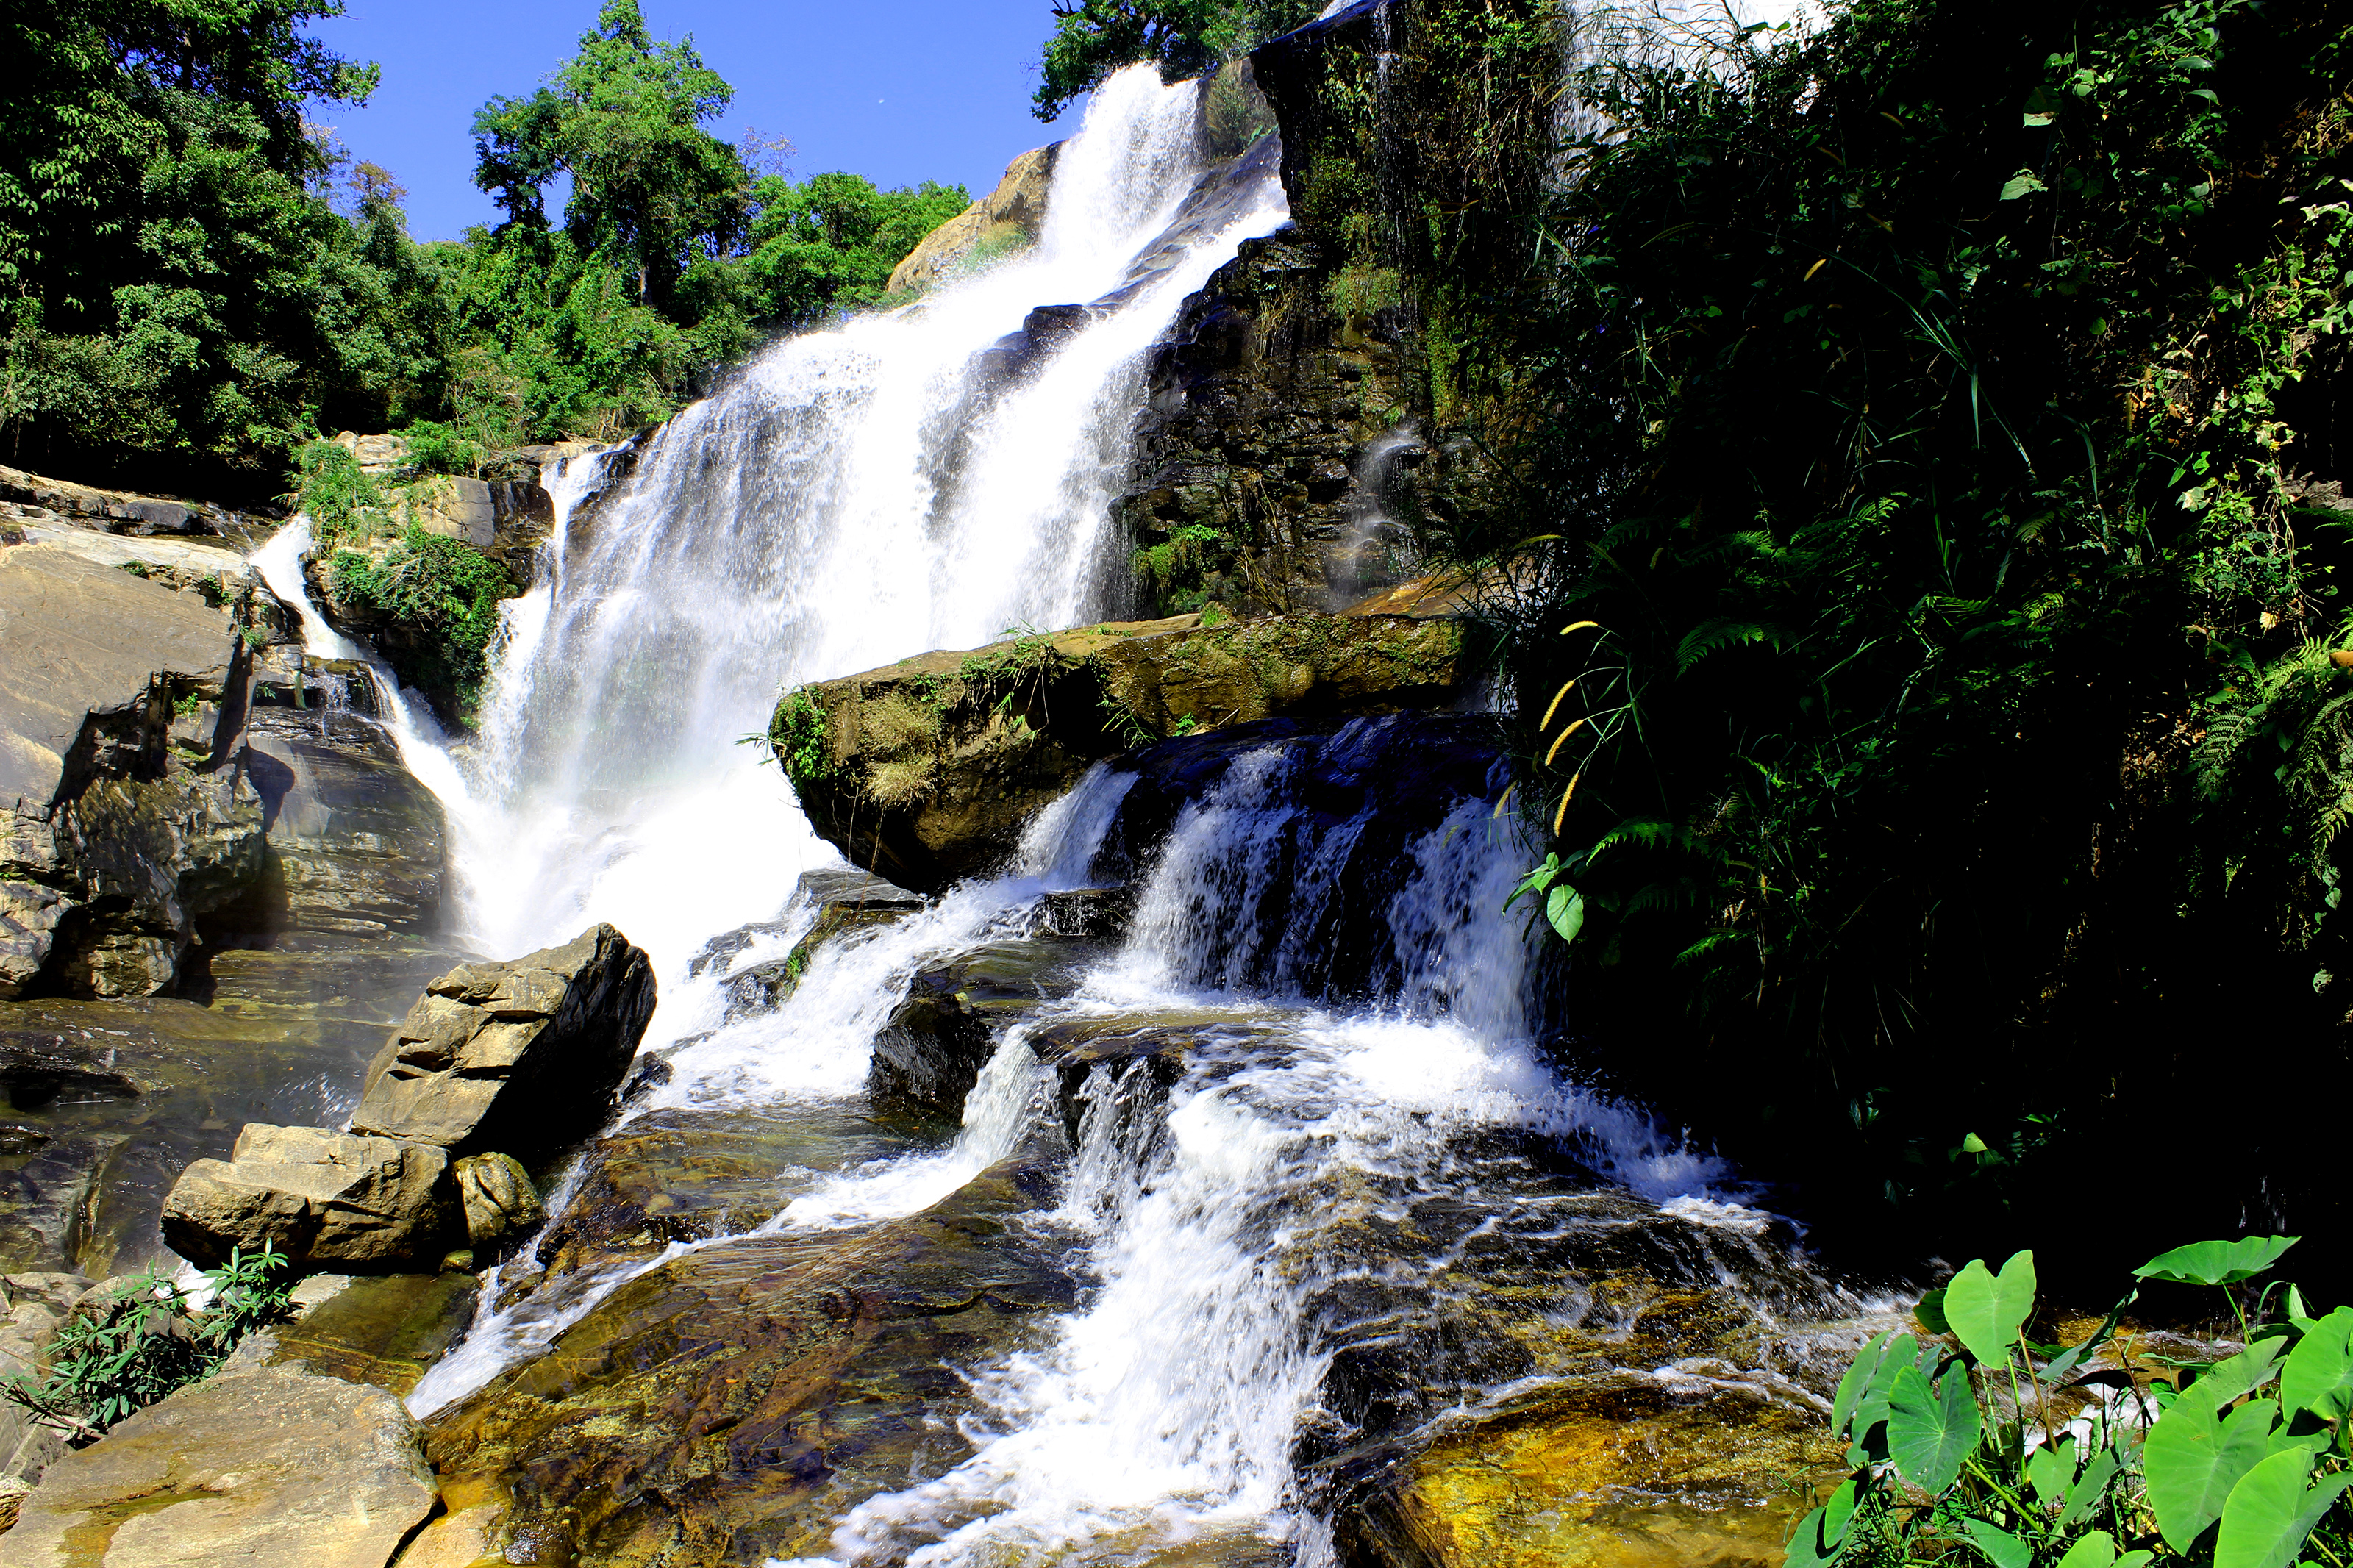
adventure, amazing, asia, attraction, bamboo, beautiful, bridge, cascade, chiang, creek, destination, ecology, environment, falling, fern, flora, flowing, forest, green, jungle, landscape, liana, luang, mae, magic, mai, moss, mountain, nature, nobody, outdoor, paradise, park, pha, plant, rain, river, rock, stream, thailand, tourism, travel, trees, tropical, view, water, waterfall, wild, wilderness, wooden, water resources, body of water, natural landscape, watercourse, nature reserve, vegetation, chute, water feature, state park, tree, hill station, rainforest, national park, mountain river, valdivian temperate rain forest, ravine, rapid, tropical and subtropical coniferous forests, wasserfall, fluvial landforms of streams, old growth forest, riparian forest, riparian zone